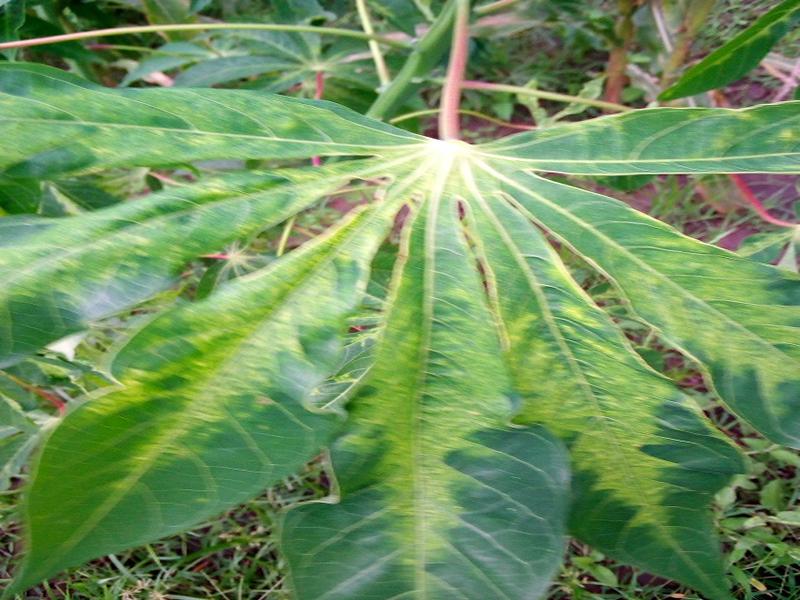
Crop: cassava
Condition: mosaic_disease